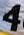
Number: 4